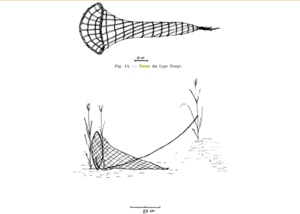
Nasses utilisées au Cameroun
Boura 1 est un village camerounais, une chefferie de troisième degré située dans la Région du Centre au Cameroun. Il est l'un des trois villages constituant le canton Kombé dans l'arrondissement de Mbangassina, département du Mbam-et-Kim.